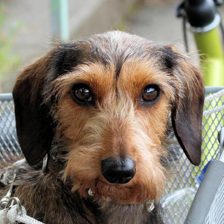
Label: animals